Direct Descent

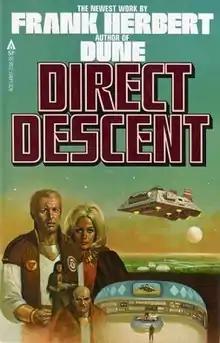

Direct Descent is a 1980 science fiction novella by American writer Frank Herbert. It was based on his short story "Pack Rat Planet" published in 1954 in "Astounding Science Fiction".